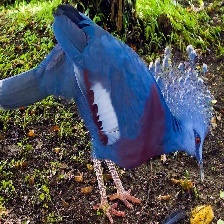
Species: VICTORIA CROWNED PIGEON
Scientific name: GOURA VICTORIA